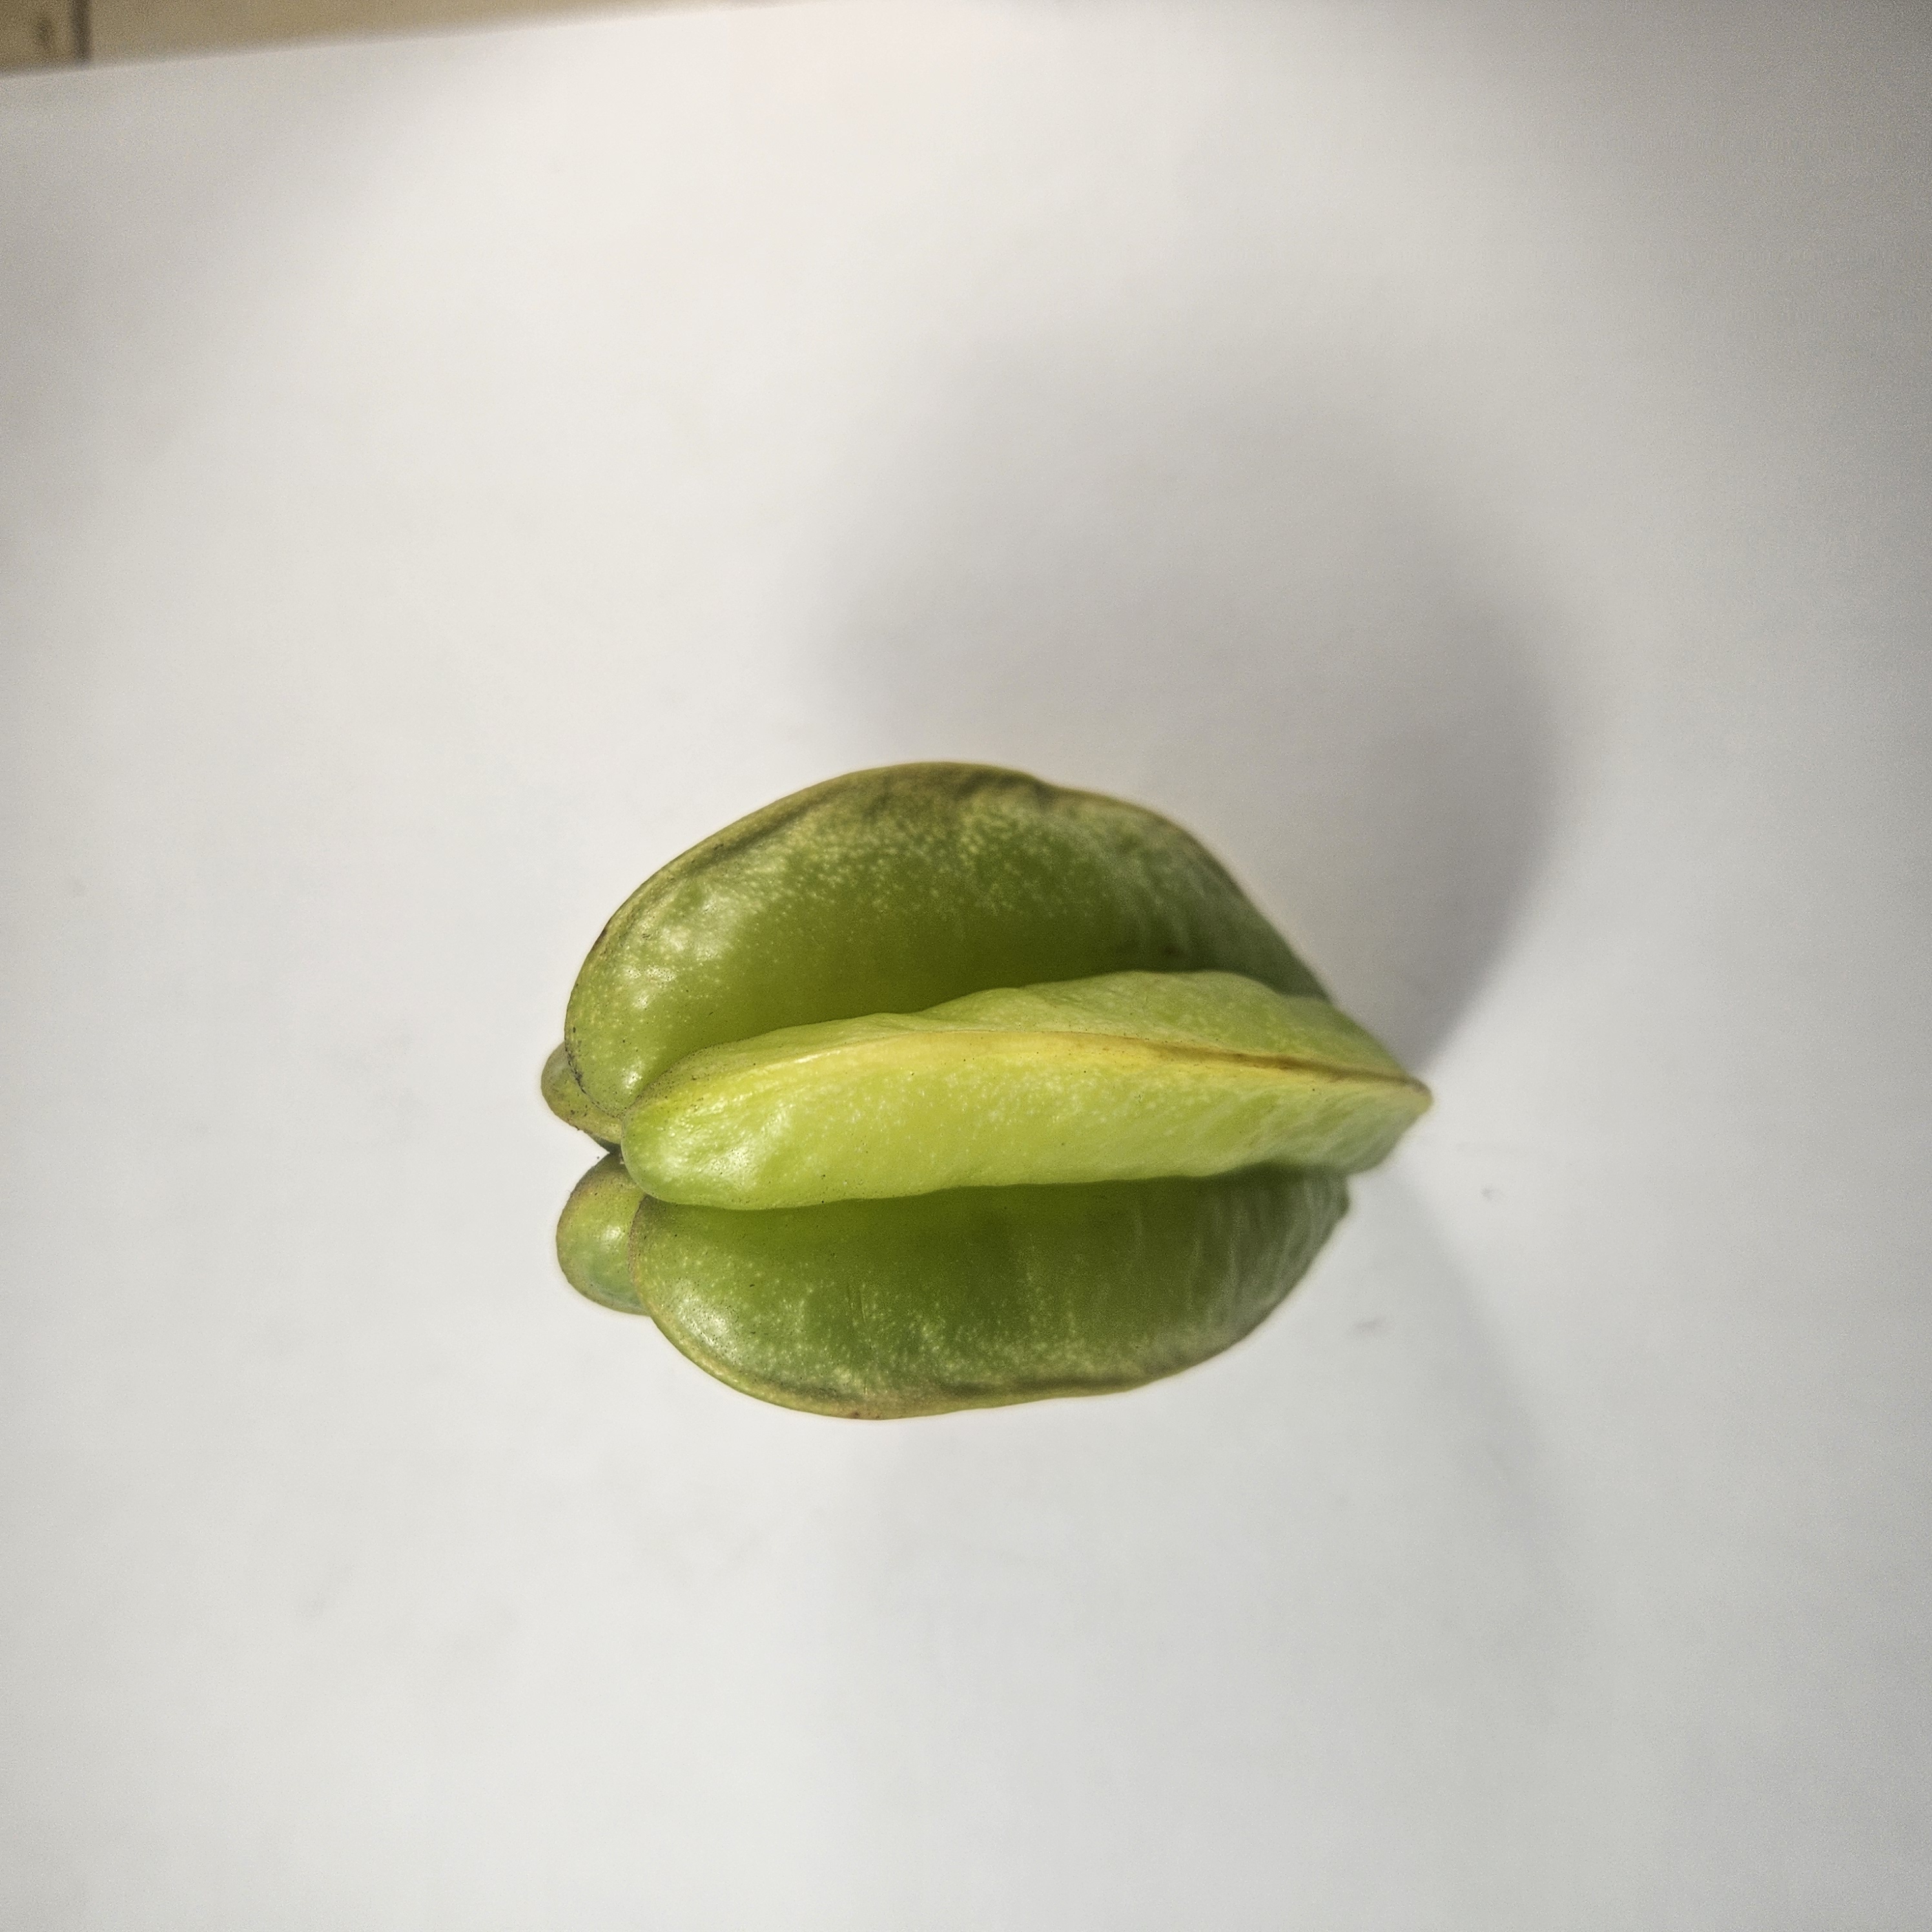
Label: Healthy Fruits